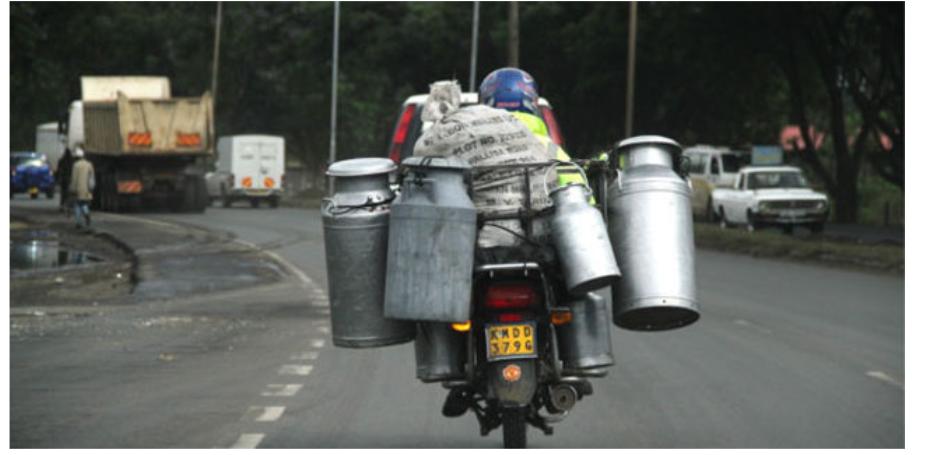
Huyu ni mwanabodaboda ambaye anabeba mitungi na mizigo kwenye gunia. Kwenye barabara hili pia unaweza kuangalia magari na lori na pia watu wanavuka. Pia unaweza kuangalia miti na kuna miti za stima.